Roy Rosenzweig Center for History and New Media

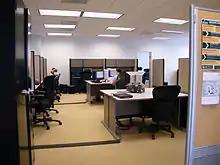
Center for History and New Media Offices

Following the September 11, 2001 attacks, the center in partnership with the American Social History Project at the City University of New York organized the "September 11 Digital Archive" with funding from the Alfred P. Sloan Foundation. With the "September 11 Digital Archive", CHNM and ASHP utilized electronic media to collect, preserve, and present the past, with a digital repository of material including more than 150,000 first-hand accounts, emails, images, and other digital materials. It became the Library of Congress' first major digital acquisition.